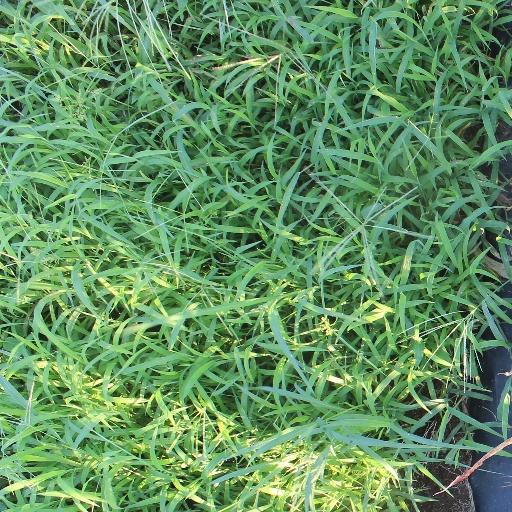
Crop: sorghum